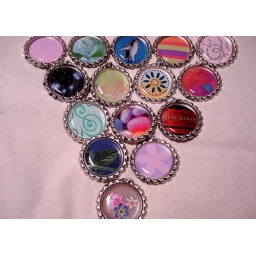
Flattened bottle caps with scrapbook paper and magazine images, sealed under a resin dome.